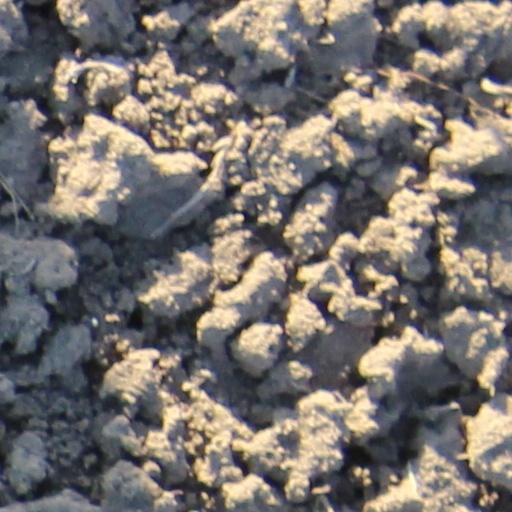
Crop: wheat